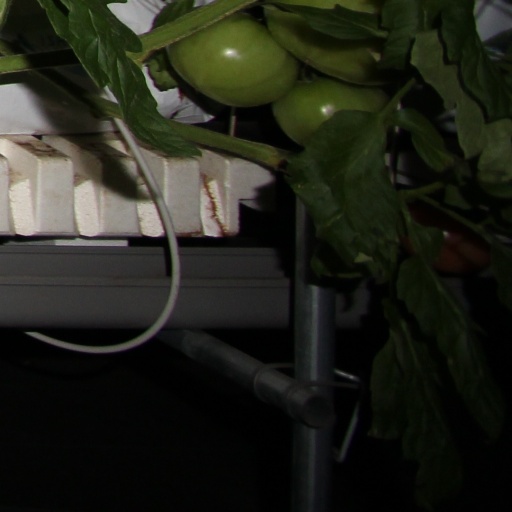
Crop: tomato